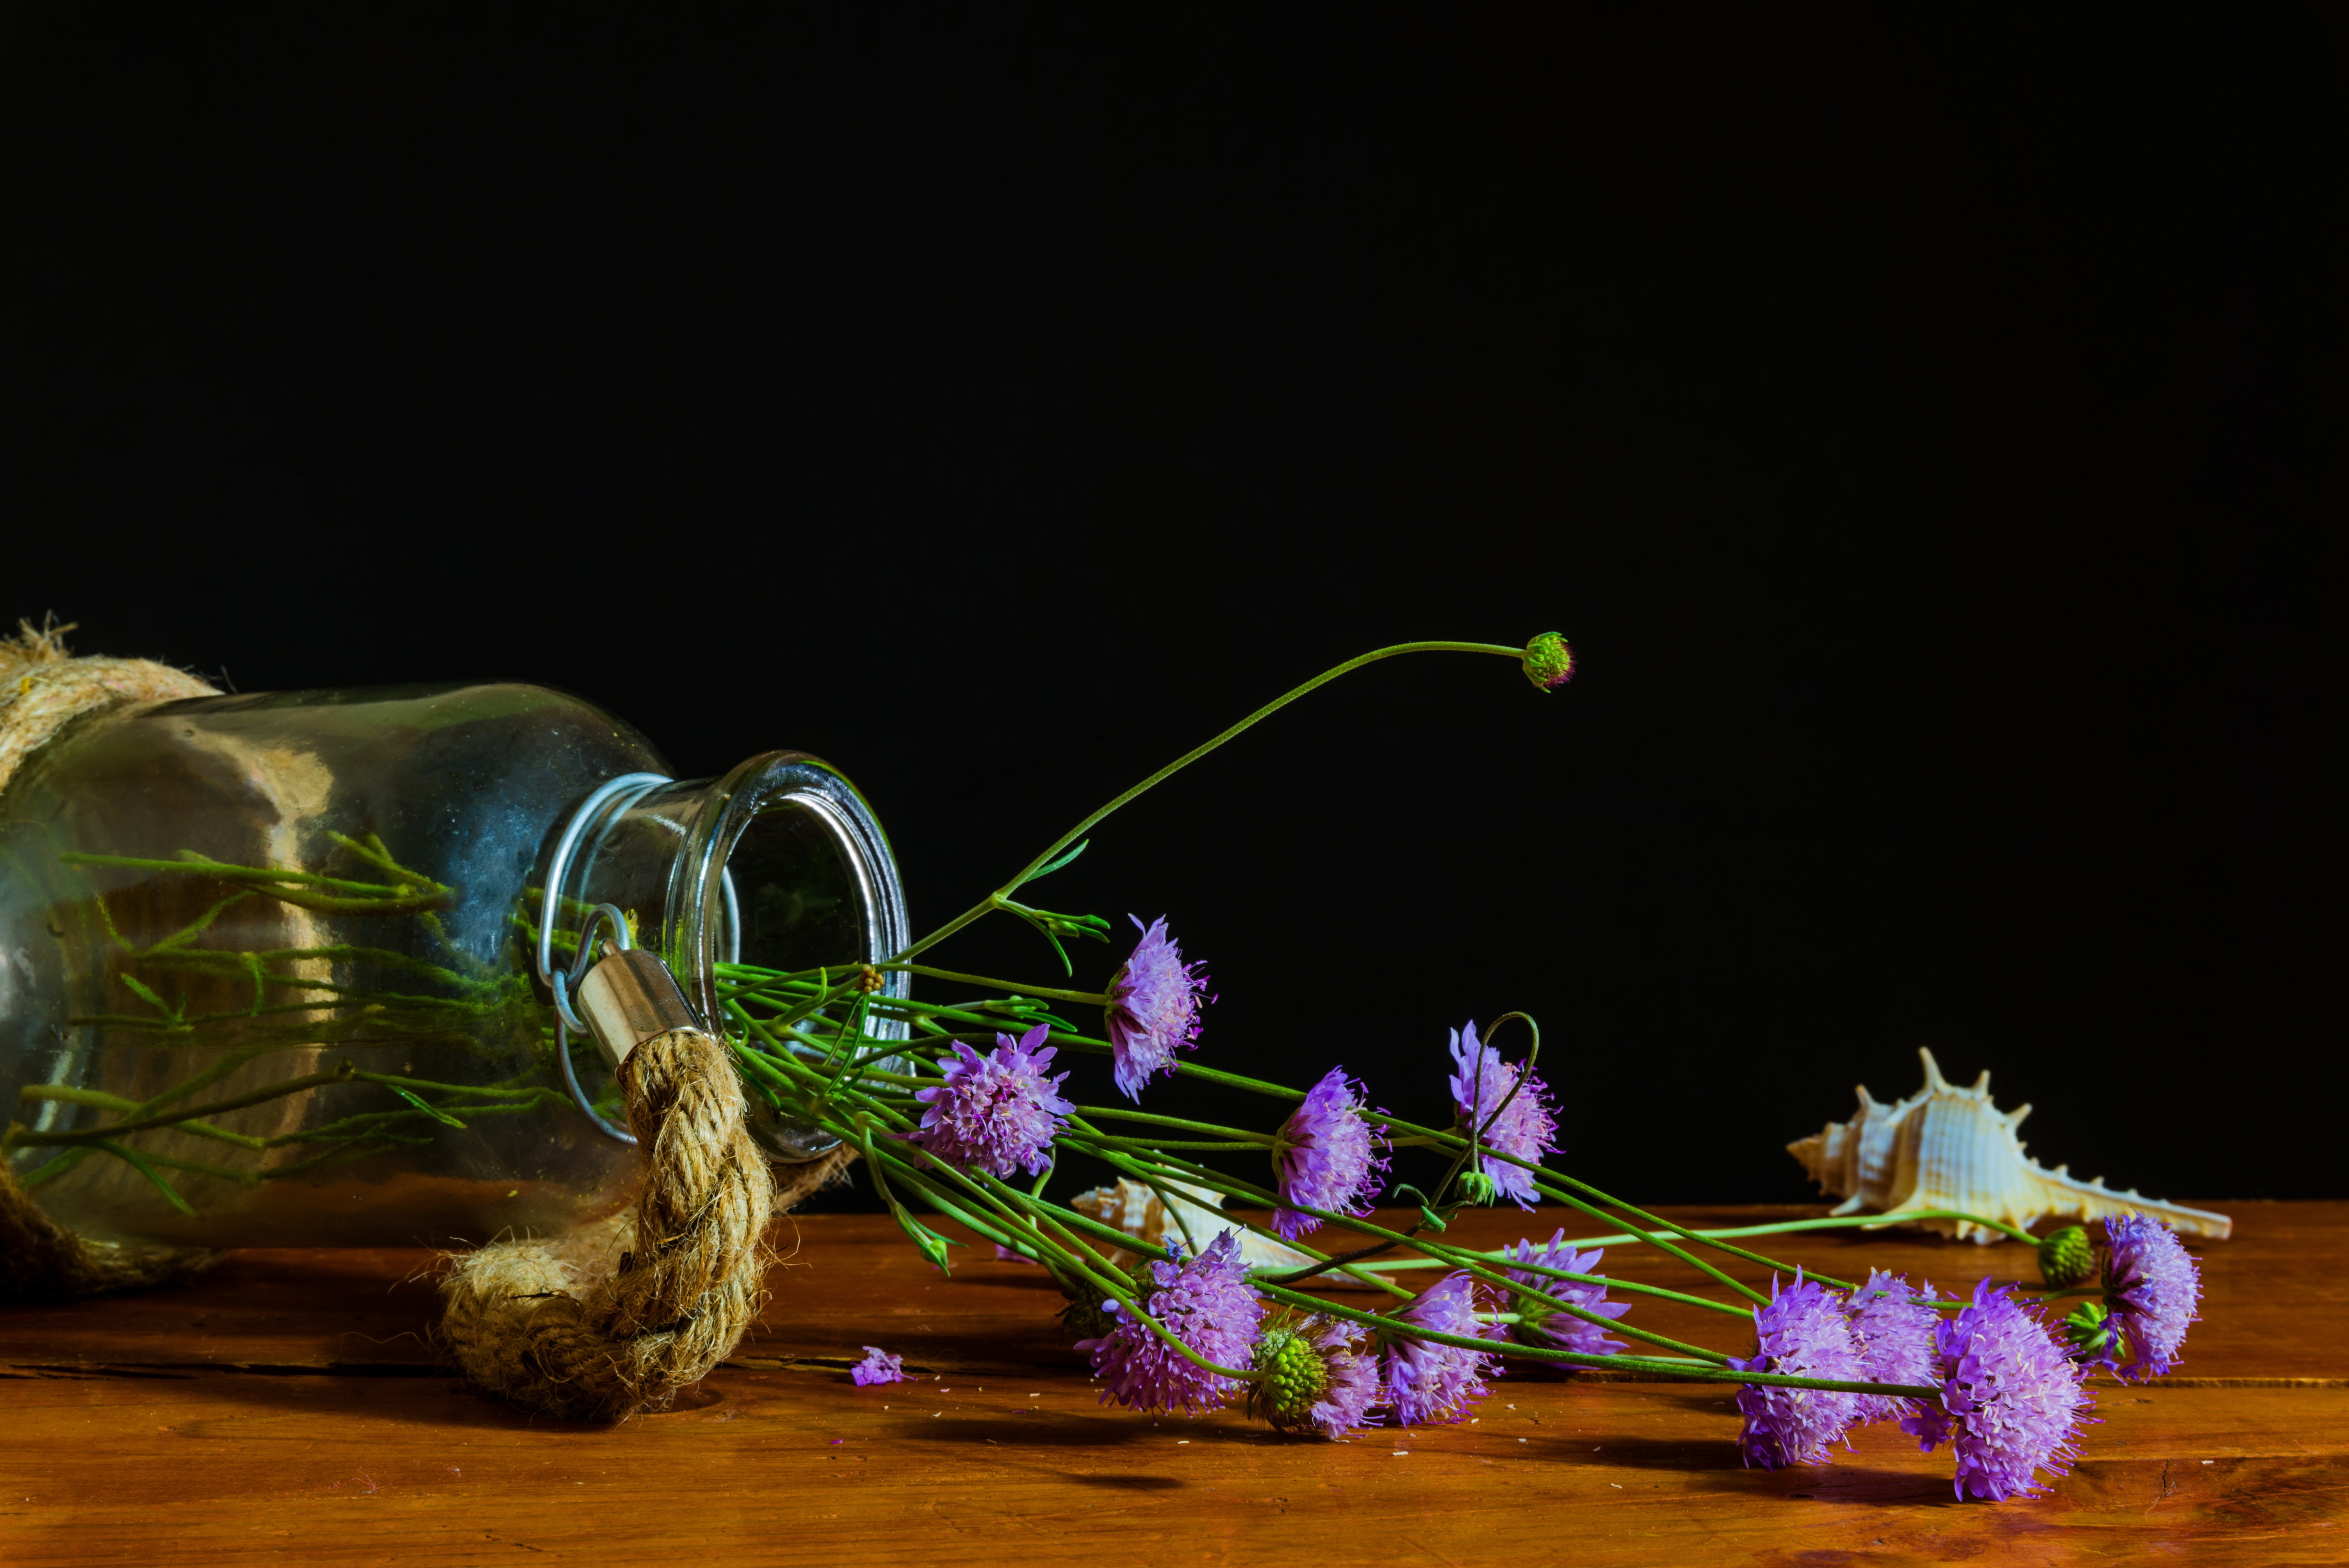
light, flower, glass, green, color, bottle, still life, leaves, art, floristry, macro photography, still life photography, bodegones